Outlaws (band)

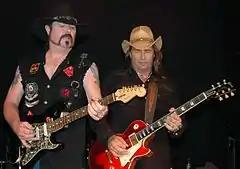
Hughie Thomasson and Chris Anderson performing in 2006

In April 2005, four of the six classic band members—Hughie Thomasson, Henry Paul, Monte Yoho and David Dix—reunited as The Outlaws. In addition to them, the band included former guitarist Chris Anderson and new members, bassist Randy Threet and keyboardist Dave Robbins, all three of whom had been with Paul's country group, BlackHawk.